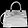
Label: Bag